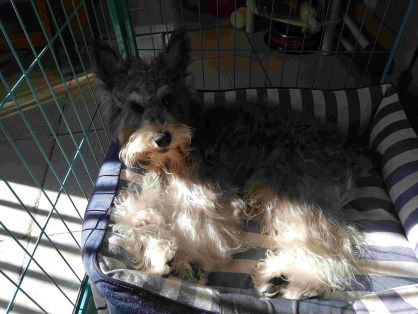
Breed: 2342-n000102-miniature_schnauzer